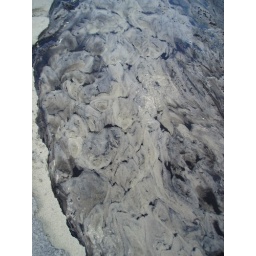
sand formations in river